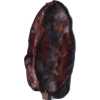
Label: carambola